List of newspapers in North Carolina

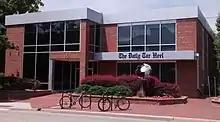
The "Daily Tar Heel" office

Currently, there are 15 special interest newspapers in North Carolina covering religious, Native American, African-American, LGBT, and military perspectives on the news.